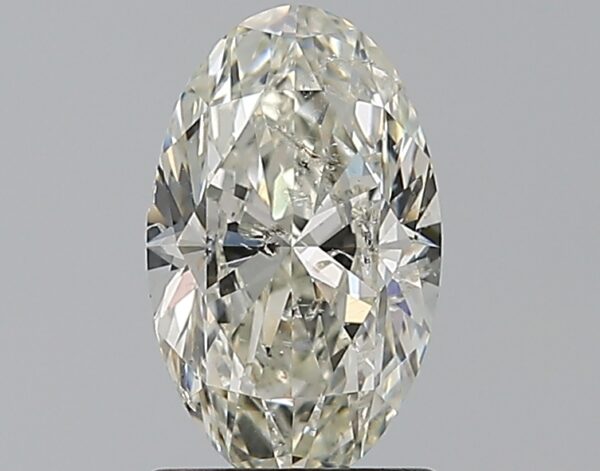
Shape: oval
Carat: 1.2
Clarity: SI2
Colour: I
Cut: EX
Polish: VG
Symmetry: VG
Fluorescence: N
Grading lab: IGI
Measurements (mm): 9.16 x 5.59 x 3.42